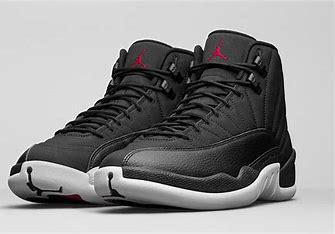
Brand: Jordan
Model: 12 Retro